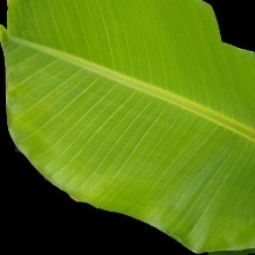
Label: Healthy